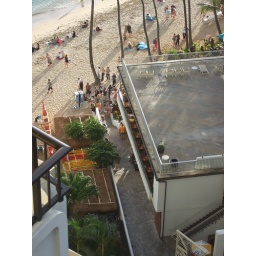
Partial ocean view from our balcony of Room 1575 in the Tower Wing, on a Starwood Preferred Guest floor